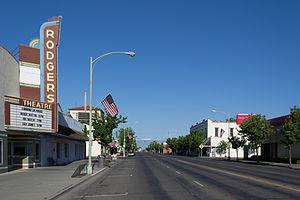
Le comté de Tehama est un comté de l'État de Californie aux États-Unis. Au recensement de 2010, il comptait 63 463 habitants. Son chef-lieu est Red Bluff.